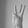
ASL letter: W